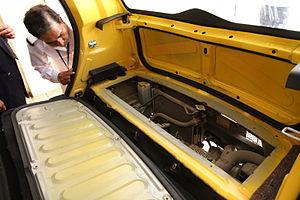
La Tata Nano est une automobile citadine créée par Tata Motors et dévoilée le 10 janvier 2008 lors du 9ᵉ salon de New Delhi Expo Auto, en Inde. Un des premiers enjeux de la Nano est de répondre de façon adaptée aux besoins du marché local en produisant une voiture accessible au plus grand nombre. Dans un second temps, l’objectif de Tata Motors est de s’implanter sur le marché international, notamment dans des pays comme la Chine, avec une voiture qui aurait les qualités de ses rivales à un prix défiant toute concurrence.